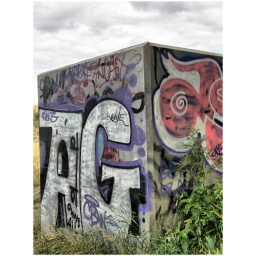
Graffiti by the train bridge in Saskatoon.